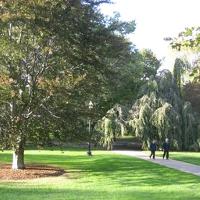
Weather: sun or clear